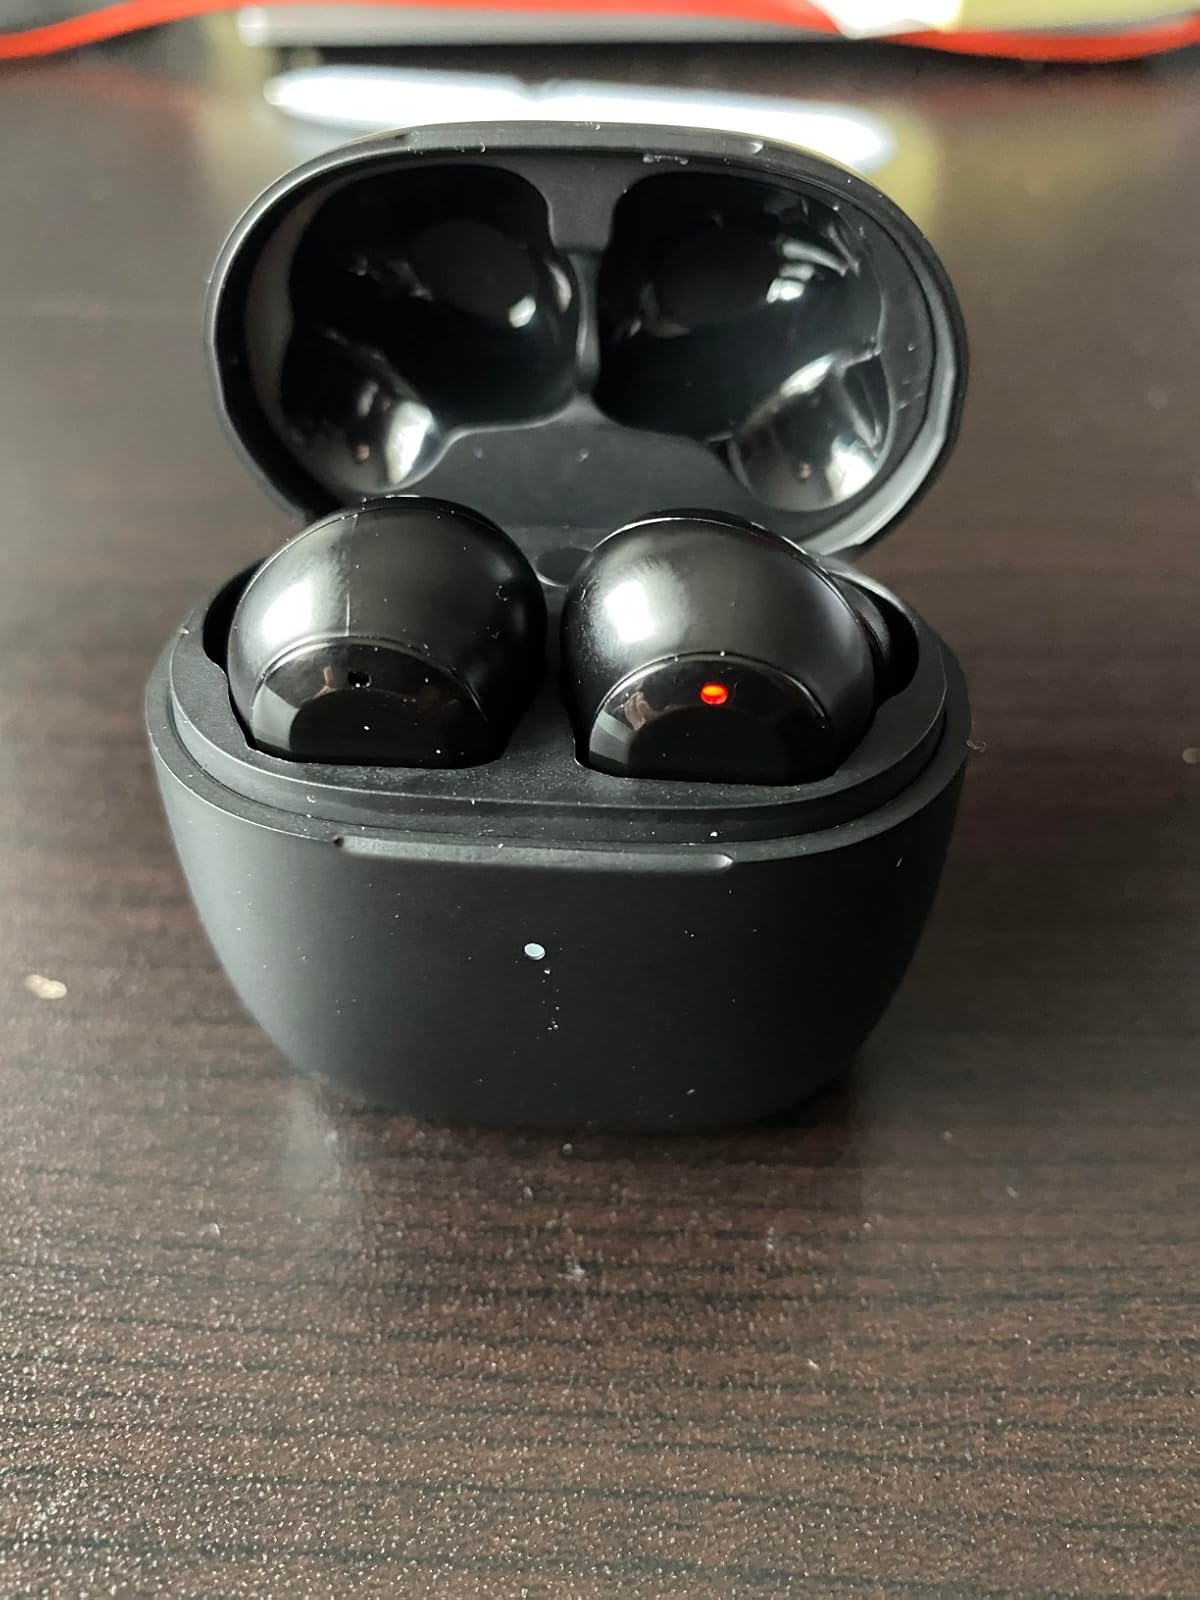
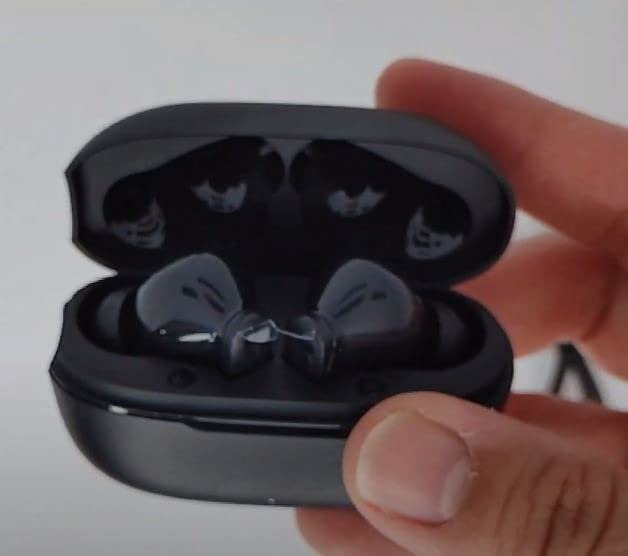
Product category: earbuds
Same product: no